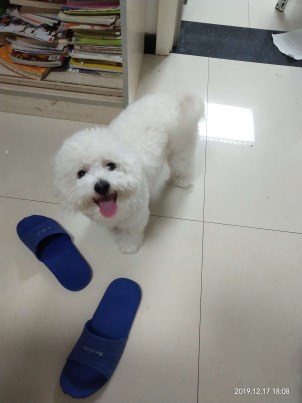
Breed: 3083-n000117-Bichon_Frise